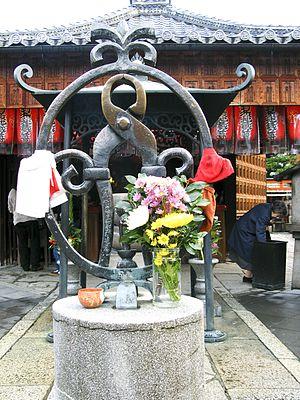
Japon - Kyoto - le temple de ""Jizo-tenaille"" (en japonais kugi-nuki), qui retire les clous, les épines et les échardes. Autrefois, il y eut un commerçant de Kyoto qui souffrait de douleurs aux mains. Comme aucun médecin n'était capable de le soulager, il entreprit une retraite de prières adressées au Bodhisattva Jizo. Le dernier jour, Jizo lui apparut en rêve et lui révéla que son mal était d'origine karmique, causé par une action commise dans une existence précédente où il s'était livré à des activités de vaudou consistant à piquer des figurines avec des épingles. Toutefois, grâce à sa dévotion pour Jizo, il allait bénéficier d'une guérison miraculeuse. En se réveillant le lendemain matin, il constata que toutes ses douleurs aux mains avaient disparu. Il se rendit alors au temple de Jizo sur les marches duquel il trouva deux clous ensanglantés. En remerciement il fit construire l'image d'une paire de tenailles (en japonais kugi-nuki), qui a la silhouette du bodhisattva Jizo. Celle-ci se dresse au milieu de la cour. Le mur du temple est recouvert de plaques votives qui portent une tenaille et deux clous."
Kshitigarbha, est l'un des huit grands bodhisattvas.